Anglo-Ashanti wars

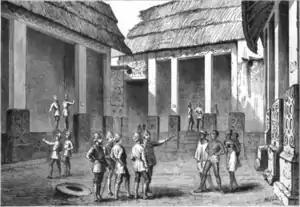
English officers selecting quarters in the chief's palace at Fomena in 1874

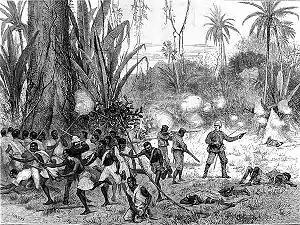
A bush fight, Third Anglo-Ashanti War. "The Graphic" 1874

The Third Anglo-Ashanti War, also known as the "First Ashanti Expedition", lasted from 1873 to 1875. In 1869, a German missionary family and a Swiss missionary had been taken from Togo to Kumasi. They were still being held in 1873.